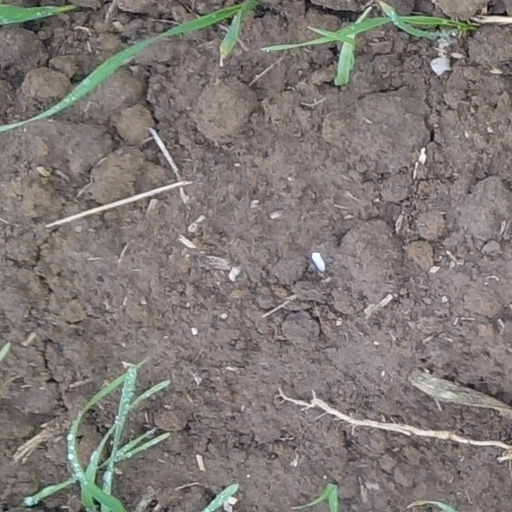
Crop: wheat